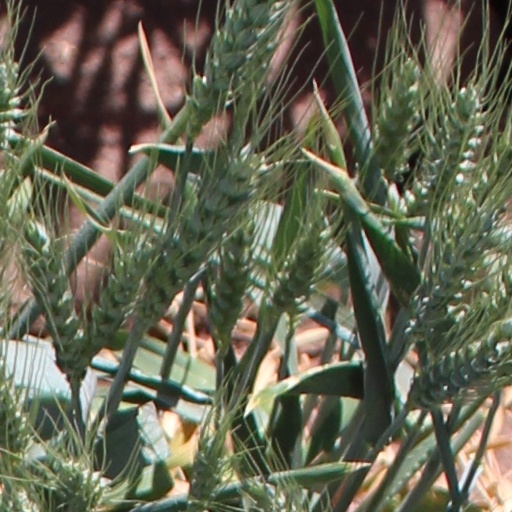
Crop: wheat